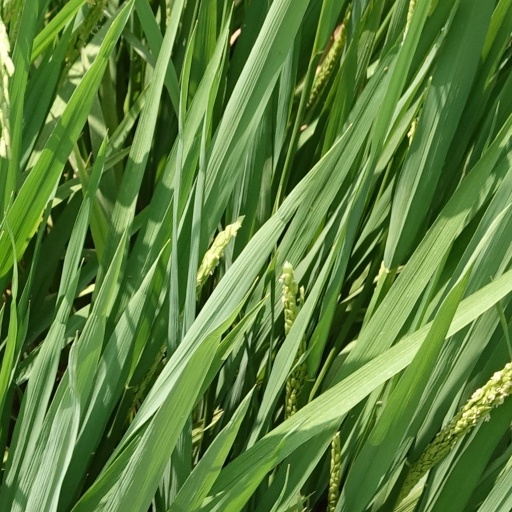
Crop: rice